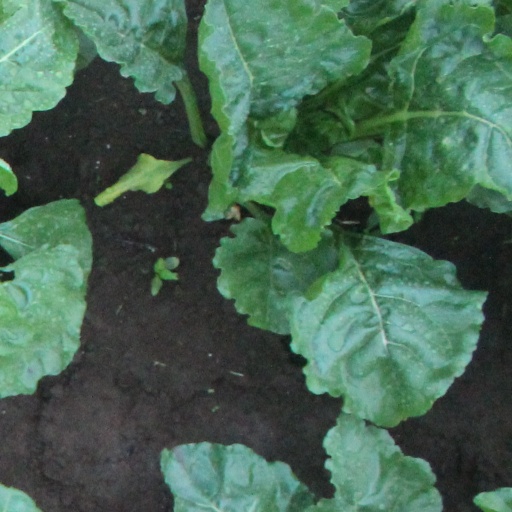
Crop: sugar beet